Þóra Björg Helgadóttir

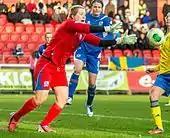
Playing an international friendly against Sweden at Myresjöhus Arena in Växjö, 6 April 2013

At UEFA Women's Euro 2009, Þóra played in two matches as Iceland were eliminated in the first round.